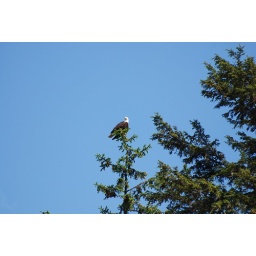
Stepping off of the boat in Juneau, we were surrounded by bald eagles perched atop trees surveying the harbor.